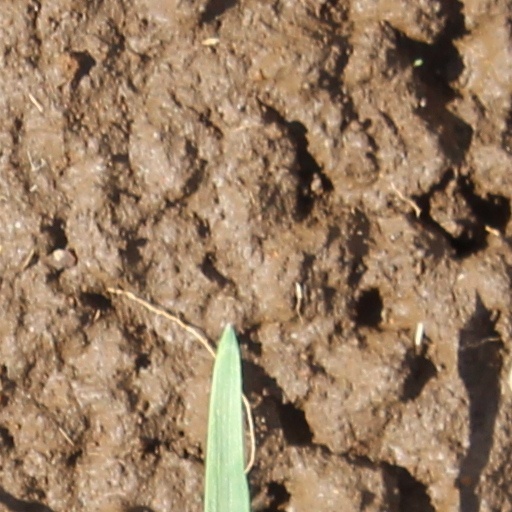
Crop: wheat